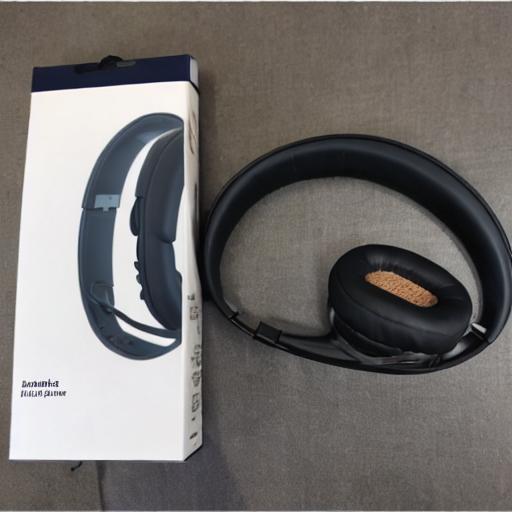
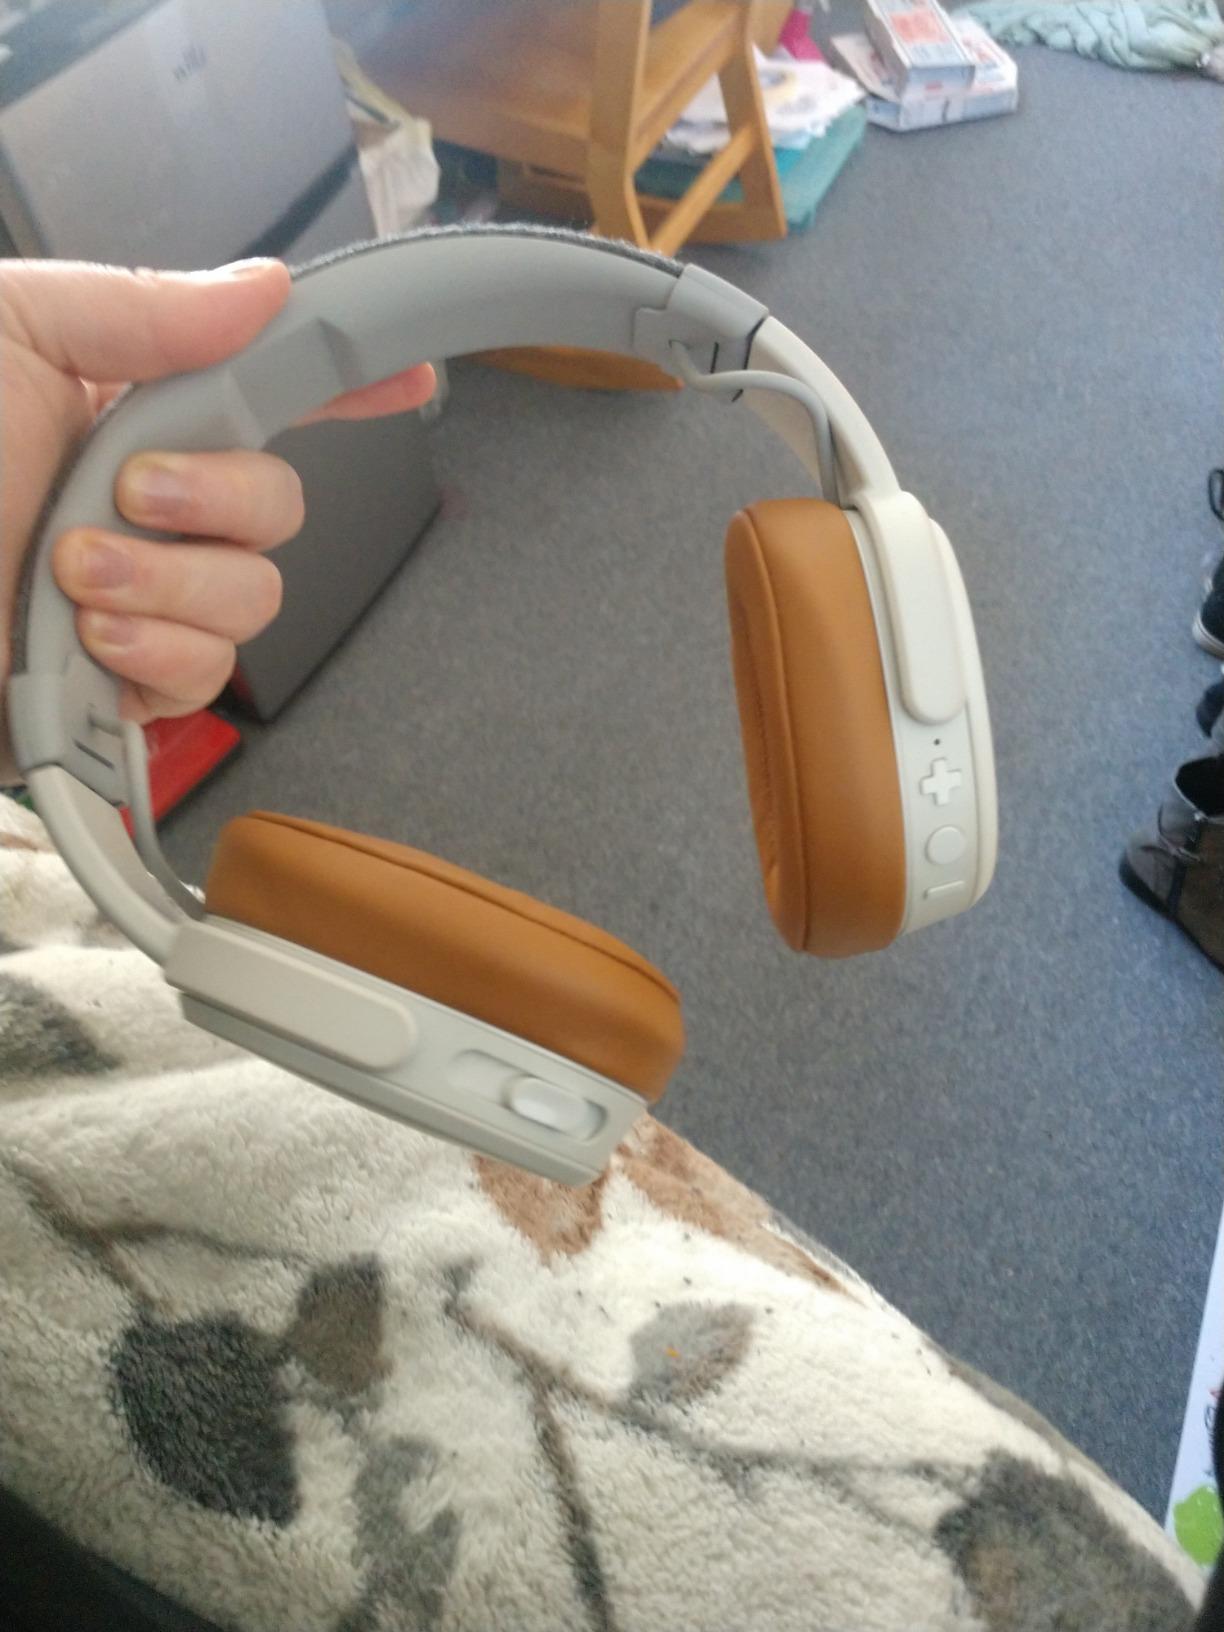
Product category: headphones
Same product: no